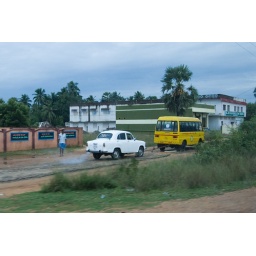
The white car is an Ambassador. Pretty cool looking thing, they were all over Chennai.